Killua Castle

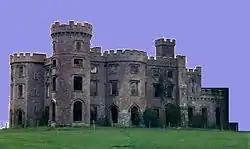
Killua Castle prior to its 21st century restoration

Killua Castle, and the nearby Raleigh Obelisk, are situated near Clonmellon, County Westmeath, Ireland. The present house was built in about 1780 by Sir Benjamin Chapman and consisted of a hall, dining room, oval drawing room, breakfast parlour and front and back stairs. There was also a stable yard, barn and haggard (an enclosure where crops are stored). From here, the Chapmans administered the surrounding farm lands of some in the 18th century. In a ruinous condition, it was renovated in 2006.